Denis Brott

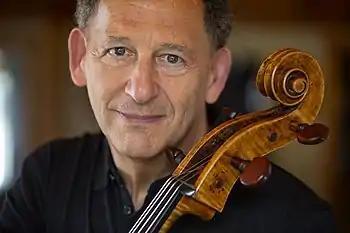

Brott was born in Montreal, into a family of professional musicians; he is the son of the violinist and composer Alexander Brott and cellist Lotte Brott (née Goetzel), and the younger brother of late conductor Boris Brott. His mother was born in Mannheim, Germany, a country she had left in 1939 because of political oppression.